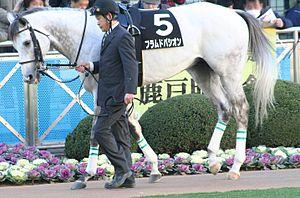
Flamme de Passion 日本語: フラムドパシオン